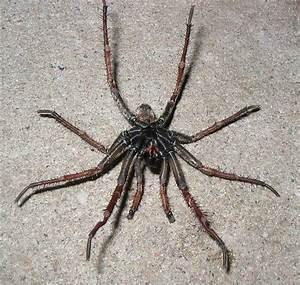
spider